Neanderthal behavior

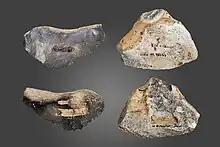
Front and back views of two almost-triangular-shaped stones with a sharp edge running across the bottom side

In 2018, some red-painted dots, disks, lines and hand stencils on the cave walls of the Spanish La Pasiega, Maltravieso, and Doña Trinidad were dated to be older than 66,000 years ago, prior to the arrival of modern humans in Western Europe. If the dating is correct, this would indicate Neanderthal authorship, and similar iconography recorded in other Western European sites—such as Les Merveilles, France, and Cueva del Castillo, Spain—could potentially also have Neanderthal origins. The dating of these Spanish caves, and thus attribution to Neanderthals, is contested. Neanderthals may have produced finger flutings on the walls of La Roche-Cotard over 57,000 years ago.